Italian Wars

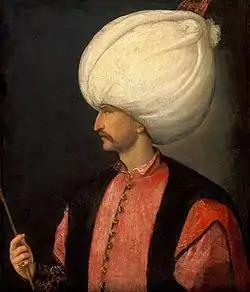
Suleiman the Magnificent, whose alliance with France led to Ottoman intervention in the wars

The 1538 truce failed to resolve underlying tensions between Francis, who still claimed Milan, and Charles, who insisted he comply with the treaties of Madrid and Cambrai. Their relationship collapsed in 1540 when Charles made his son Philip Duke of Milan, thus precluding any possibility it would revert to France. In 1541, Charles made a disastrous attack on Ottoman port of Algiers, which severely weakened his military and led Suleiman to reactivate his French alliance. With Ottoman support, on 12 July 1542 Francis once again declared war on the Holy Roman Empire, initiating the Italian War of 1542–46.